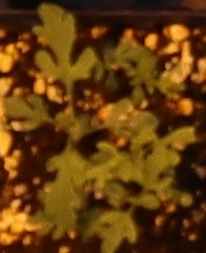
Label: Ragweed